Handcrafts and folk art in Michoacán

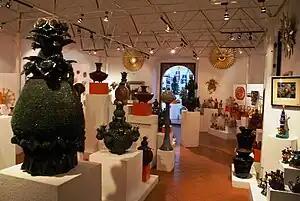
View inside the Casa de las Artesanias in Morelia

Michoacán handcrafts and folk art is a Mexican regional tradition centered in the state of Michoacán, in central/western Mexico. Its origins traced back to the Purépecha Empire, and later to the efforts to organize and promote trades and crafts by Vasco de Quiroga in what is now the north and northeast of the state. The state has a wide variety of over thirty crafts, with the most important being the working of wood, ceramics, and textiles. A number are more particular to the state, such as the creation of religious images from corn stalk paste, and a type of mosaic made from dyed wheat straw on a waxed board. Though there is support for artisans in the way of contests, fairs, and collective trademarks for certain wares (to protect against imitations), Michoacán handcrafts lack access to markets, especially those catering to tourists.